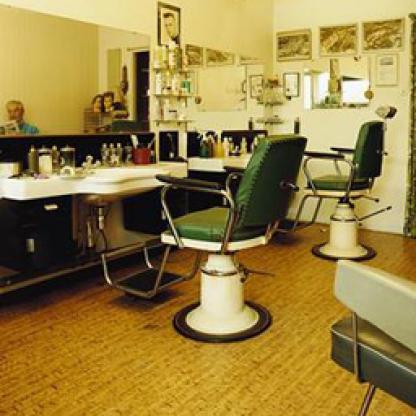
Scene: Indoor